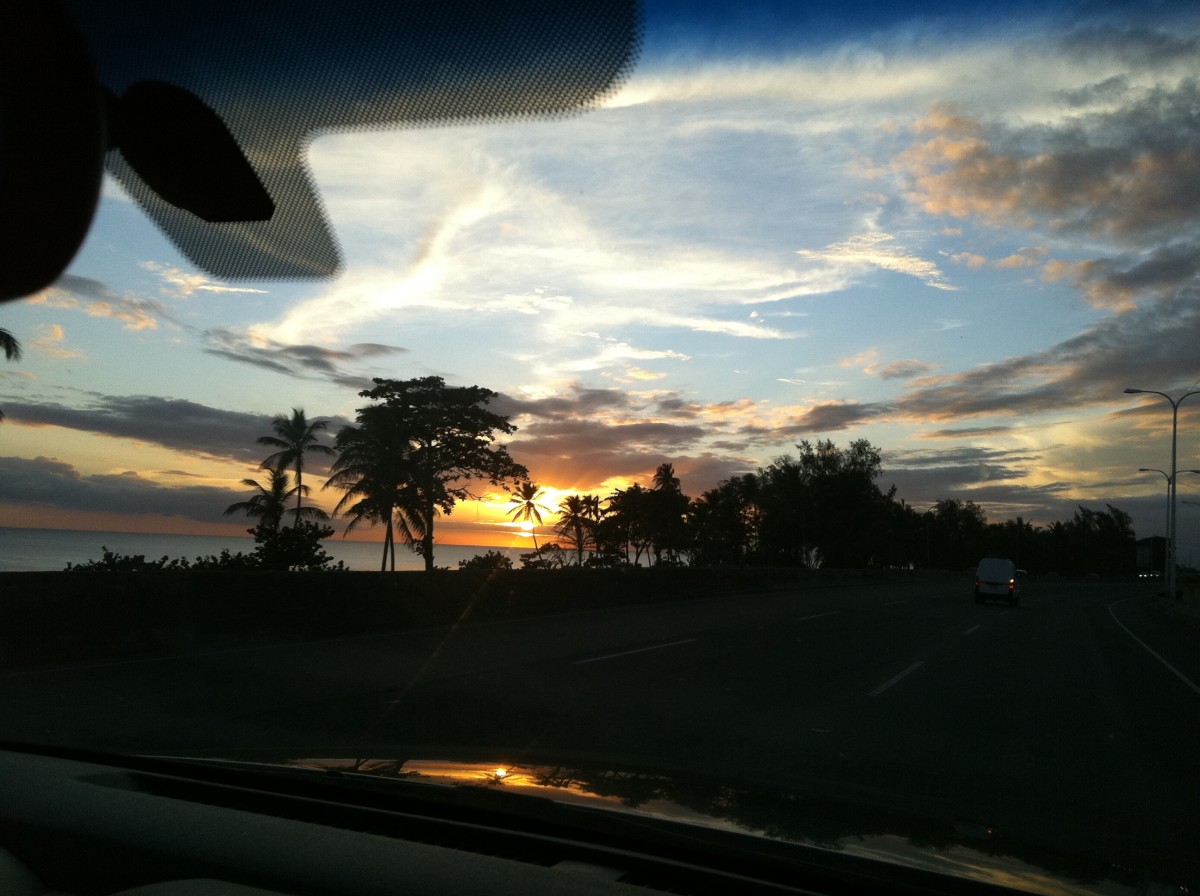
Tags: light, cloud, sky, sun, sunrise, sunset, sunlight, morning, driving, dawn, dusk